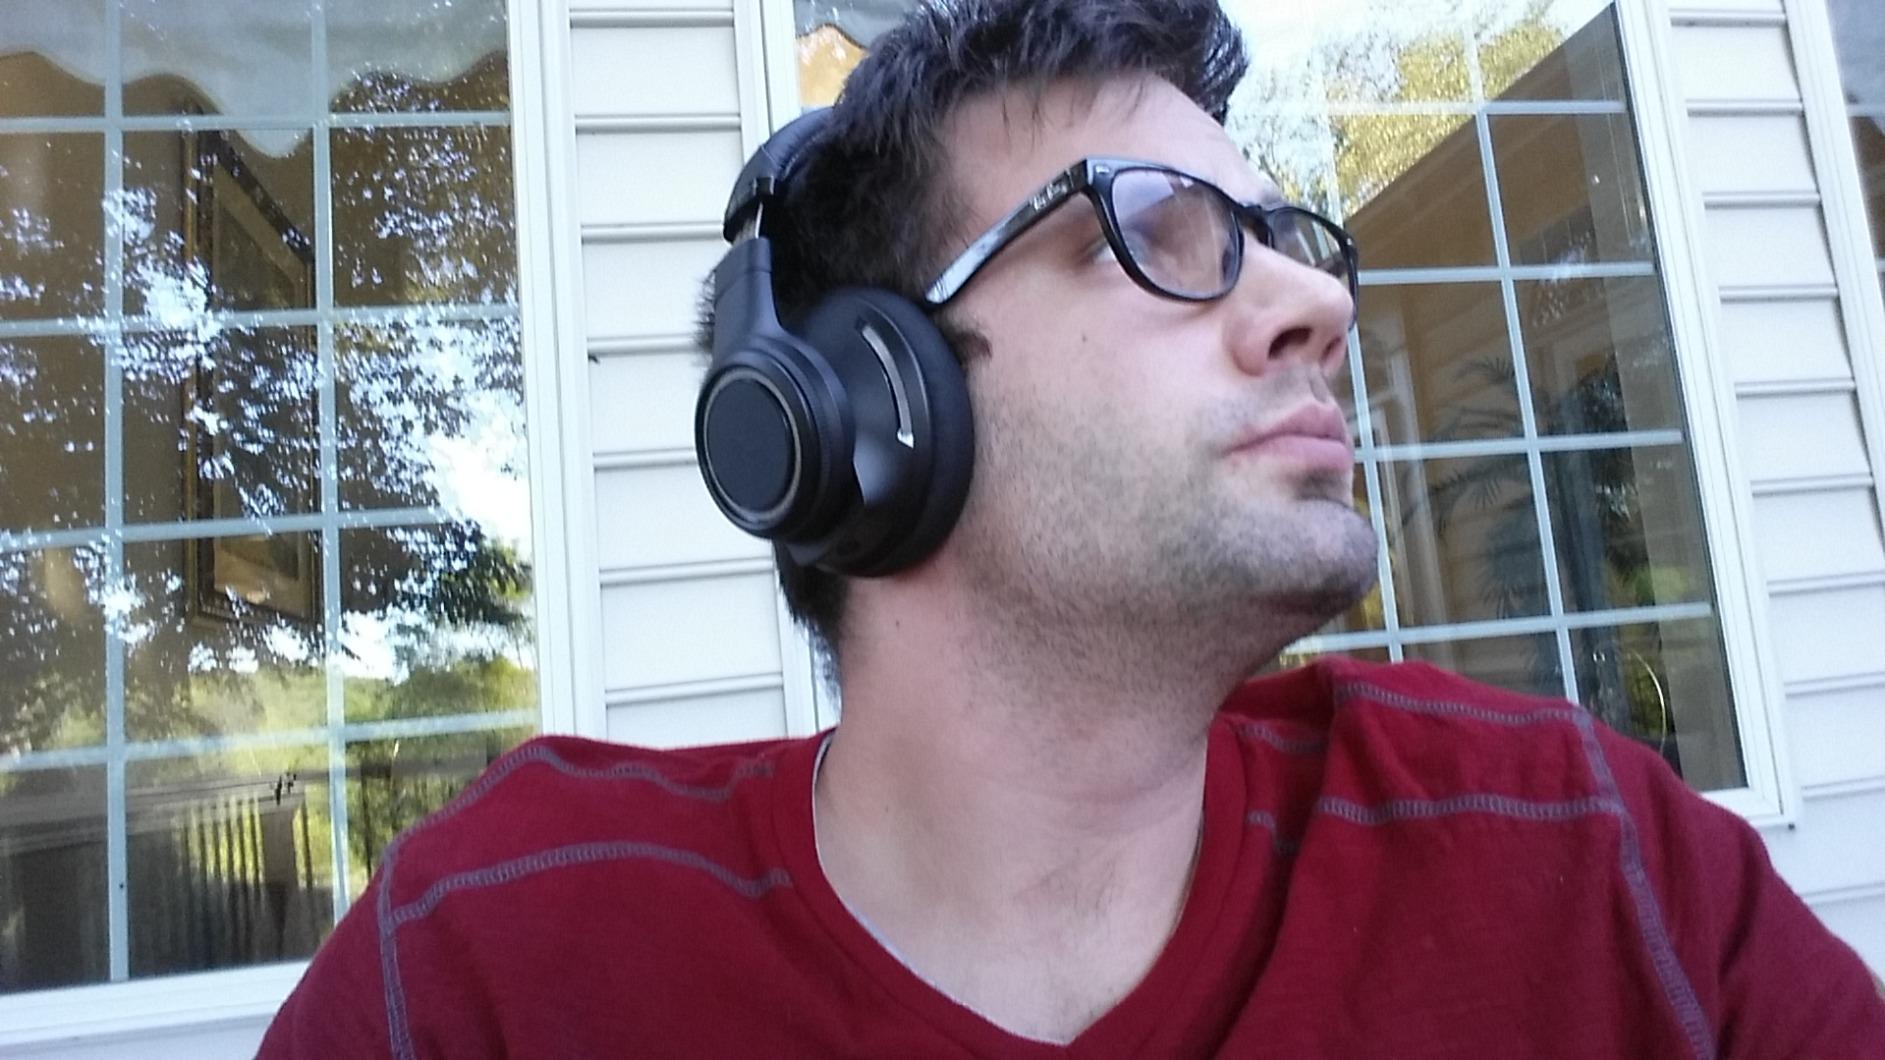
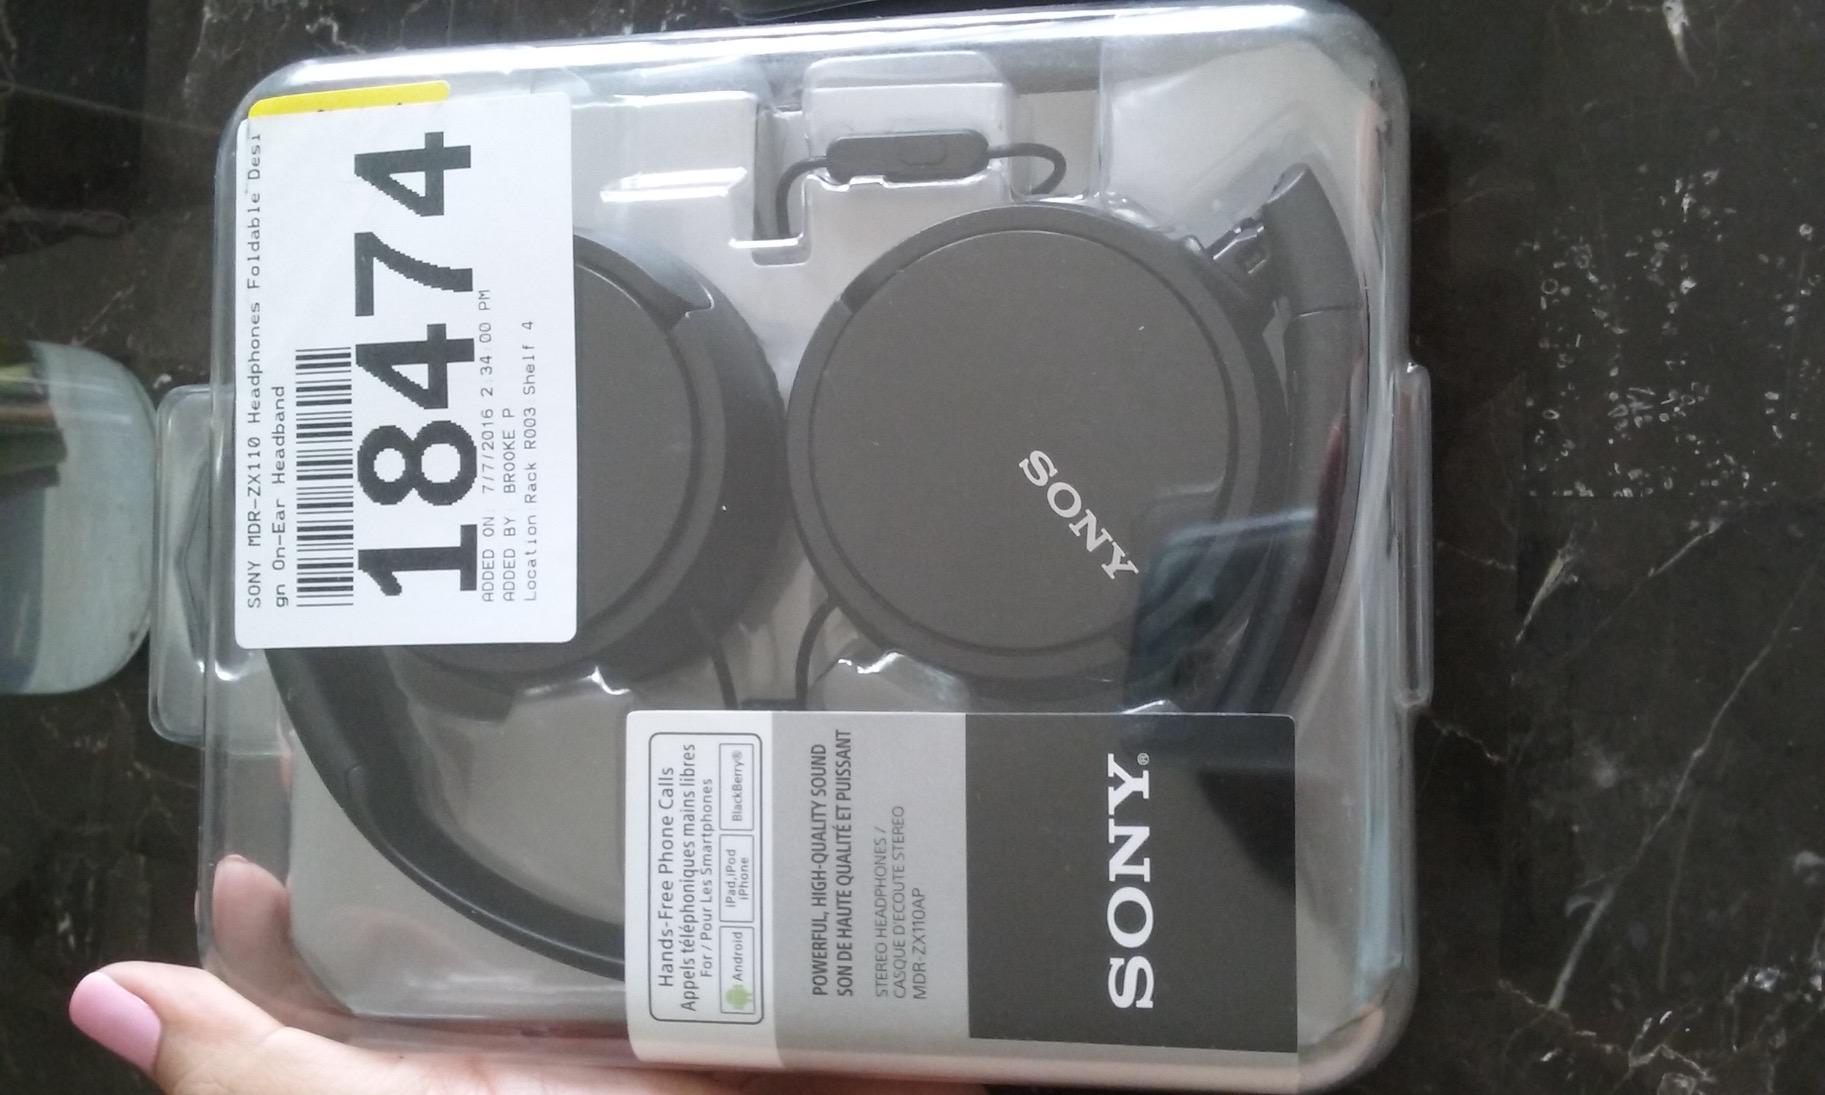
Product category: headphones
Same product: no